Jaguar Lives!

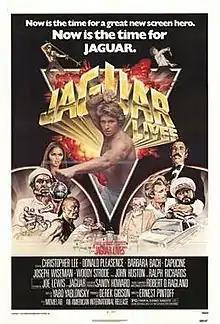

Jaguar Lives! is a 1979 American action film directed by Ernest Pintoff and starring Joe Lewis, Christopher Lee, Donald Pleasence and Barbara Bach. Its plot follows a secret agent who battles an international drugs ring.